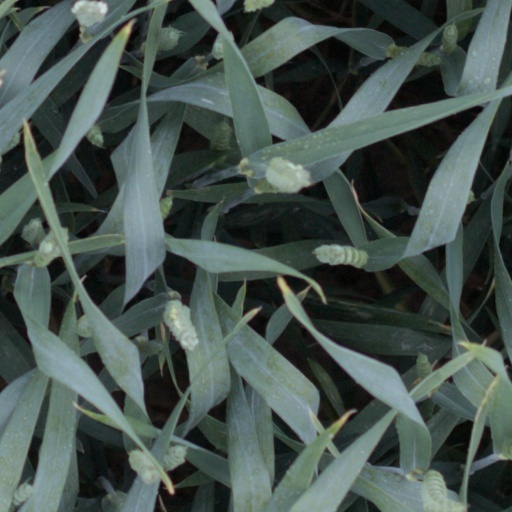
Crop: wheat